Cal Poly Mustangs football

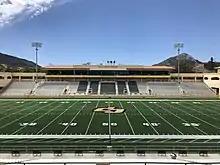
A new surface, FieldTurf Super Elite Vertex Prime, was installed to Alex G. Spanos Stadium at Cal Poly in 2022. With the addition, Cal Poly joined all 11 fellow Big Sky Conference football universities with modern turf field surfaces.

Former FCS national championship-winning Eastern Washington head coach Beau Baldwin was announced as Cal Poly's new head coach on December 11, 2019. Baldwin, who coached Cooper Kupp at EWU, began to implement a "multiple" offensive scheme, and Cal Poly thereafter saw its passing yardage per game increase by 52.1 percent from 2019 to the shortened 2021 spring season, and then increase by another 18 percent in the fall of 2021.